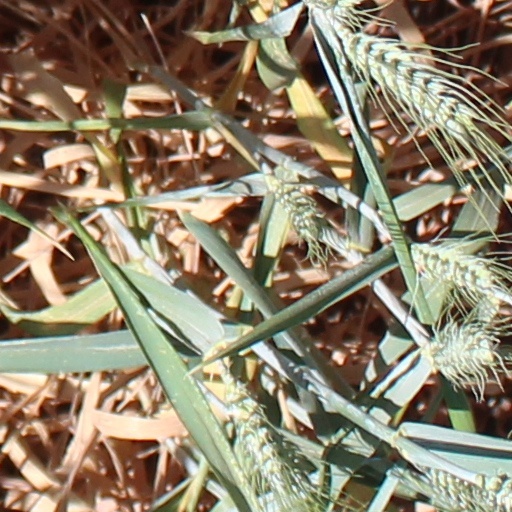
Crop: wheat